Isabel Marion Weir Johnston

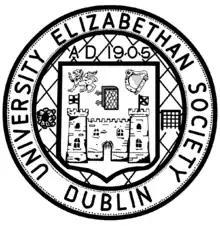
DU Elizabethan Society Crest

Johnston was born 25 November 1883 in Derry City in Ireland to a Presbyterian family. Her father John Barr Johnston (1843 - 1919) was a knight, a merchant, as well as an alderman, mayor and justice of the peace from Tyrone. Her mother was Isabella Weir from Donegal. She had an older brother, John Alexander, who studied law, an older sister Margaret Chambers who became a secretary and a younger sister Kathleen Maude. In 1901 she applied to the King's Inns, but was rejected by a small majority.